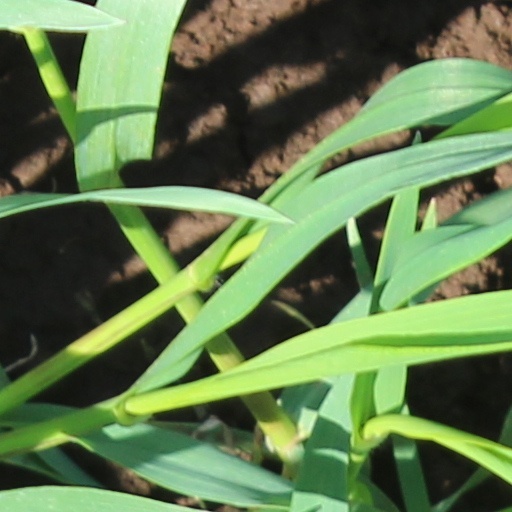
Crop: wheat